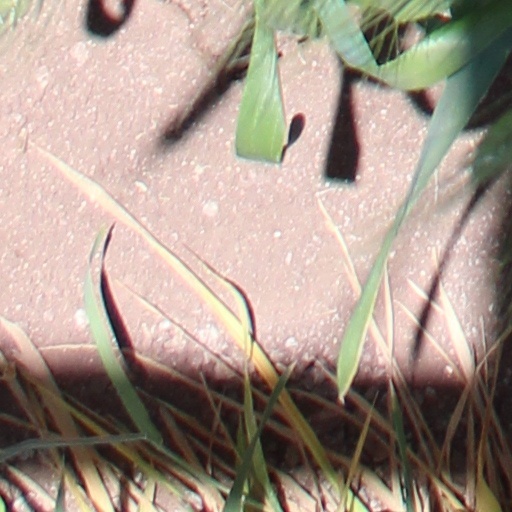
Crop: wheat